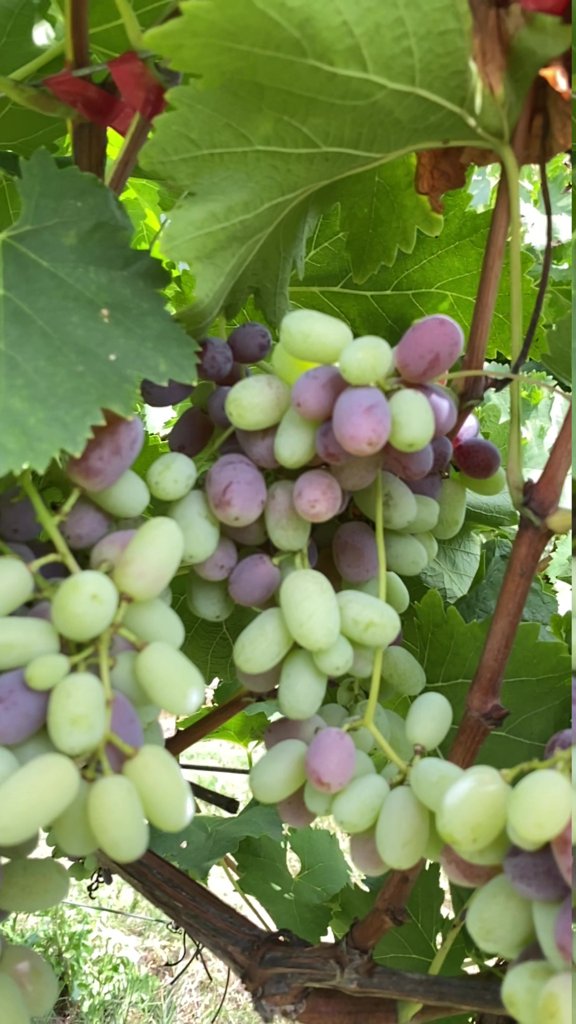
Berries visible: 116
Grape clusters: 3